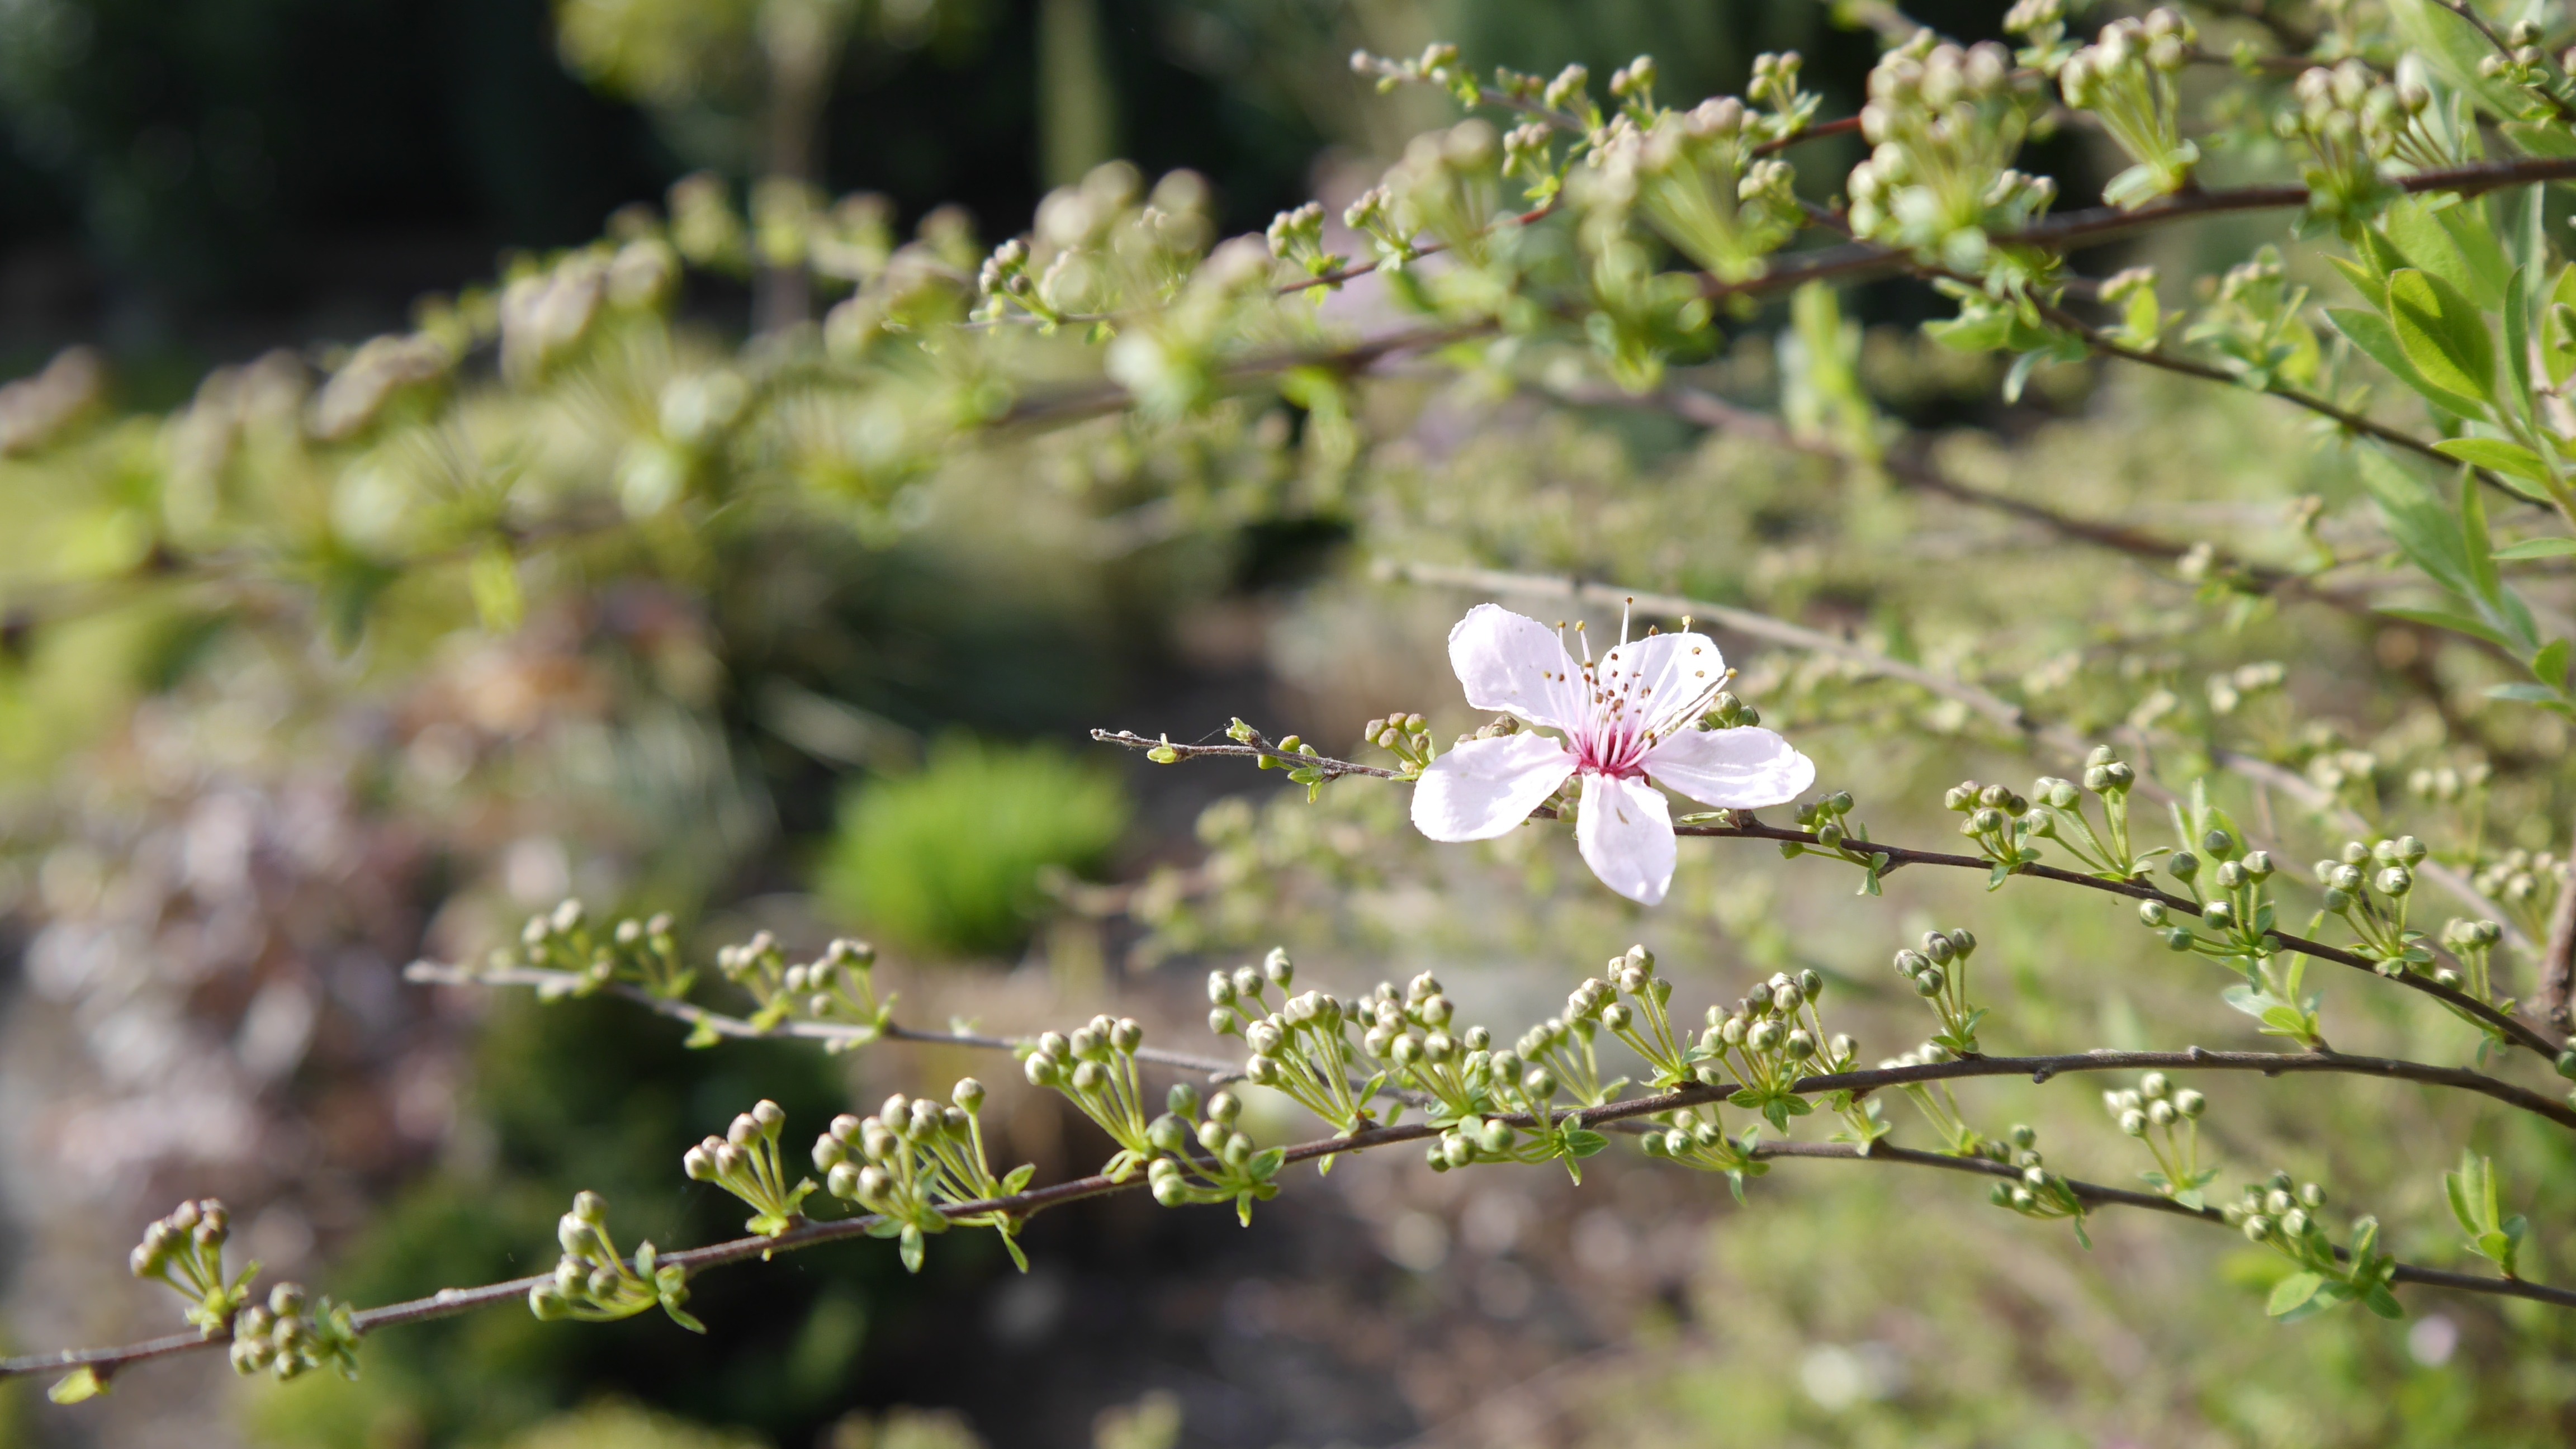
tree, nature, branch, blossom, plant, leaf, flower, bloom, food, spring, produce, botany, pink, flora, wildflower, flowers, shrub, flowering plant, prunus cerasifera, blood plum, land plant